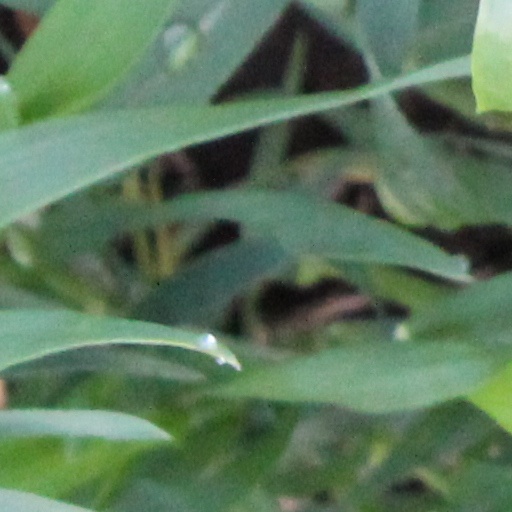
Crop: wheat